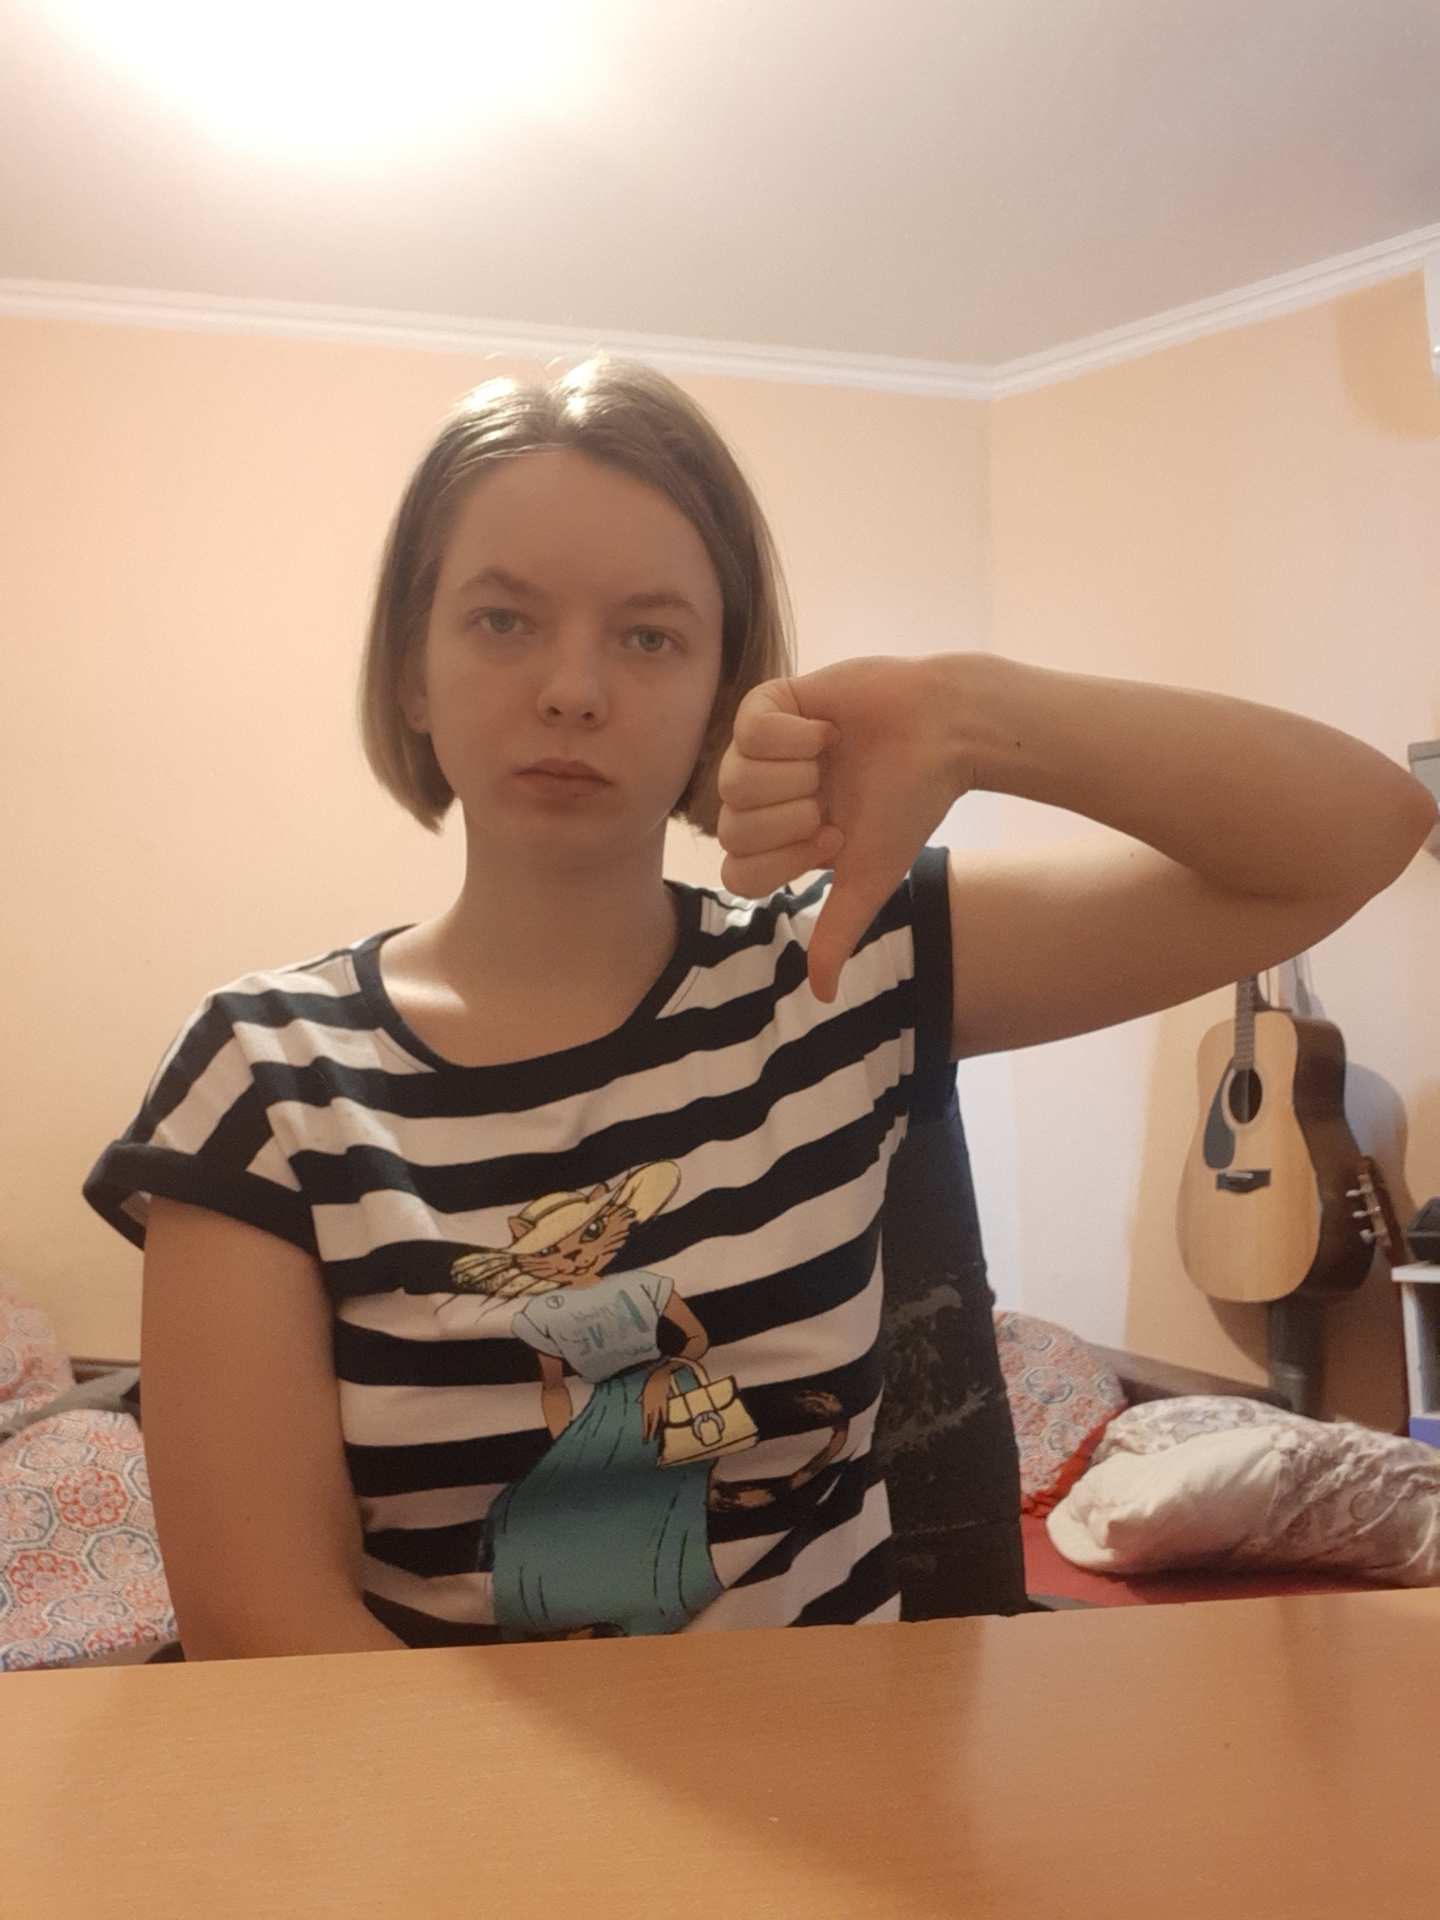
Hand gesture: dislike